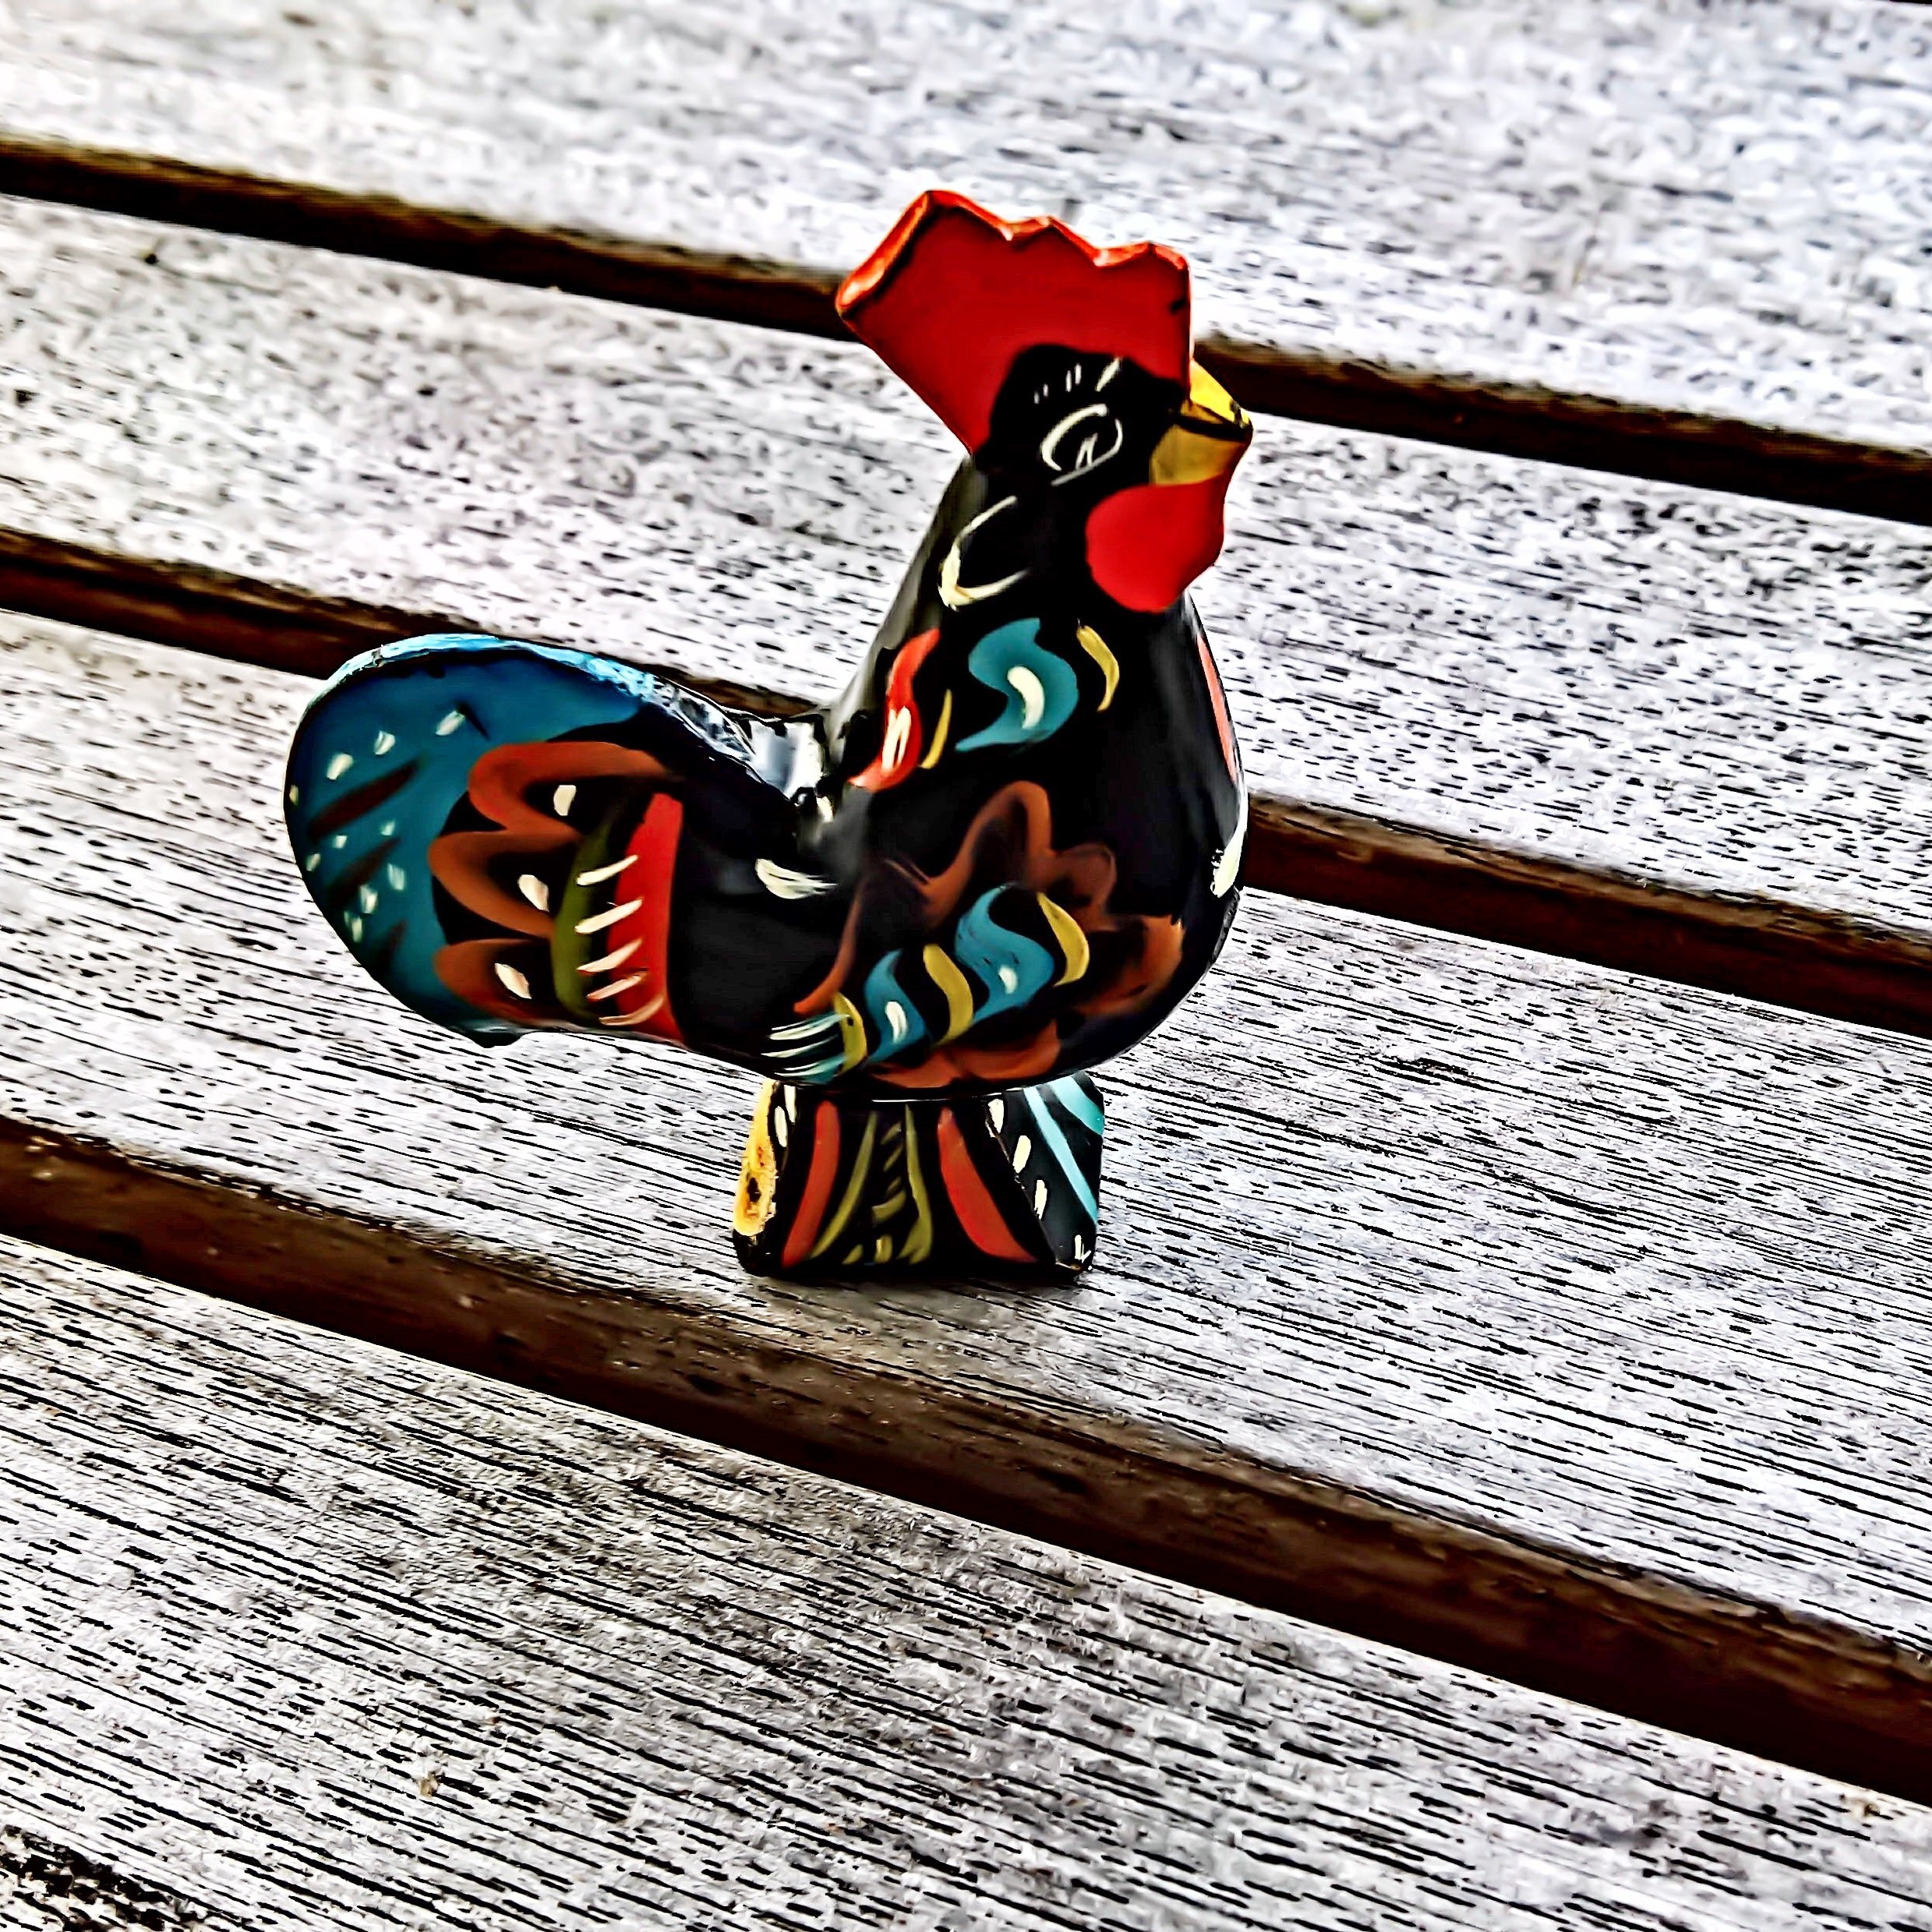
window, animal, cute, decoration, claw, art, sweden, toys, beautiful, souvenir, hahn, hand labor, from wood, real from dalarna, typically brightly painted